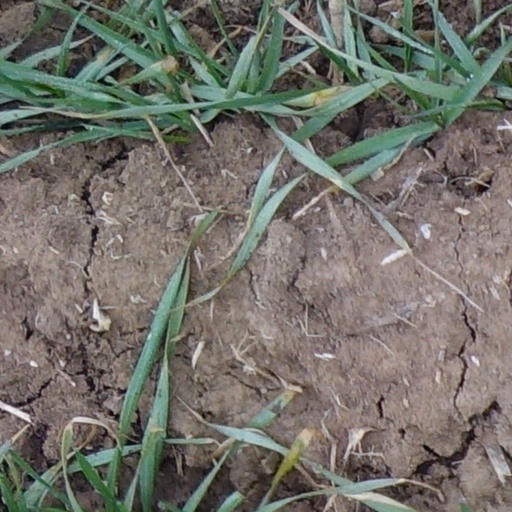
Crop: wheat